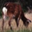
Label: deer